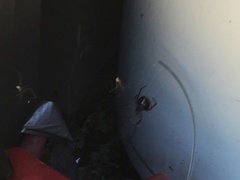
Species: Lactrodectus_hesperus